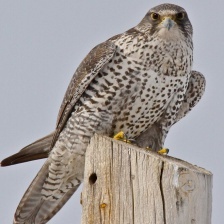
Species: GYRFALCON
Scientific name: FALCO RUSTICOLUS